Holtkamp Organ Company

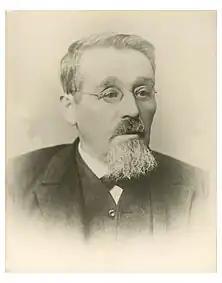

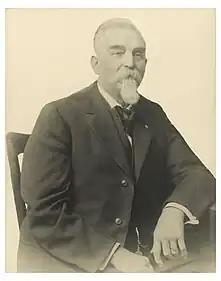

As with so many pipe organ builders, The Holtkamp Organ Company started small and local. The founder, Gottlieb Votteler, trained as a general musical instrument builder in Reutlingen, Wittenburg, Germany. He immigrated to the United States in 1847. He eventually settled in Cleveland, Ohio and opened a shop for building pipe organs in 1855. After some time, he was joined by his son, Heinrich. They ran the company together until Gottlieb's death in 1894 (which was coincidentally also the year in which Walter Holtkamp Sr. was born). The instruments which they built were primarily one or two manual and pedal, some with divided keyboards. Wind pressures were low, in the 3” range. Visual design was neo-Gothic or neo-Classical.